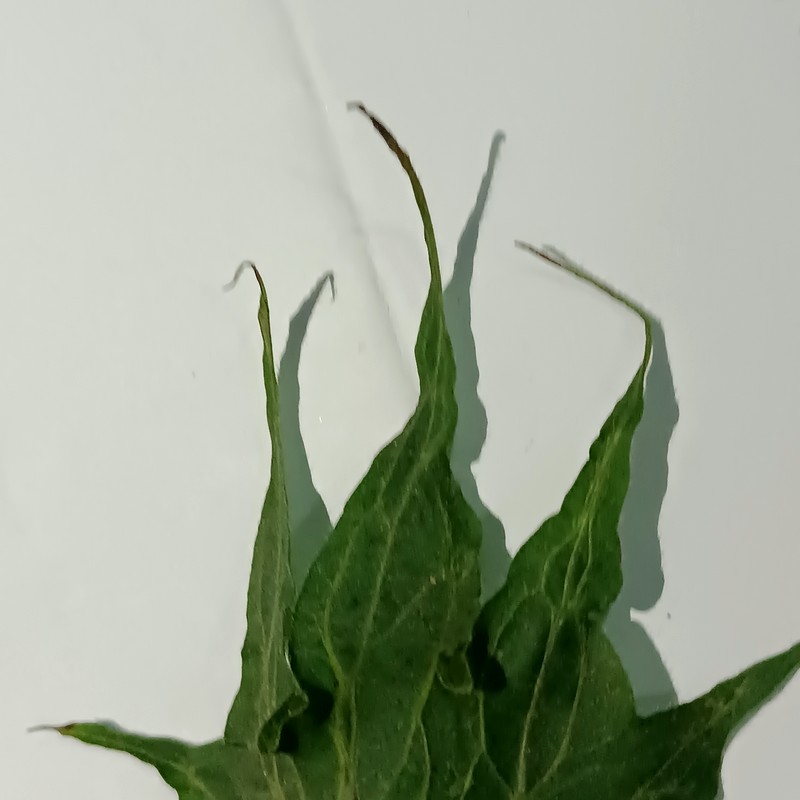
Label: Herbicide Growth Damage